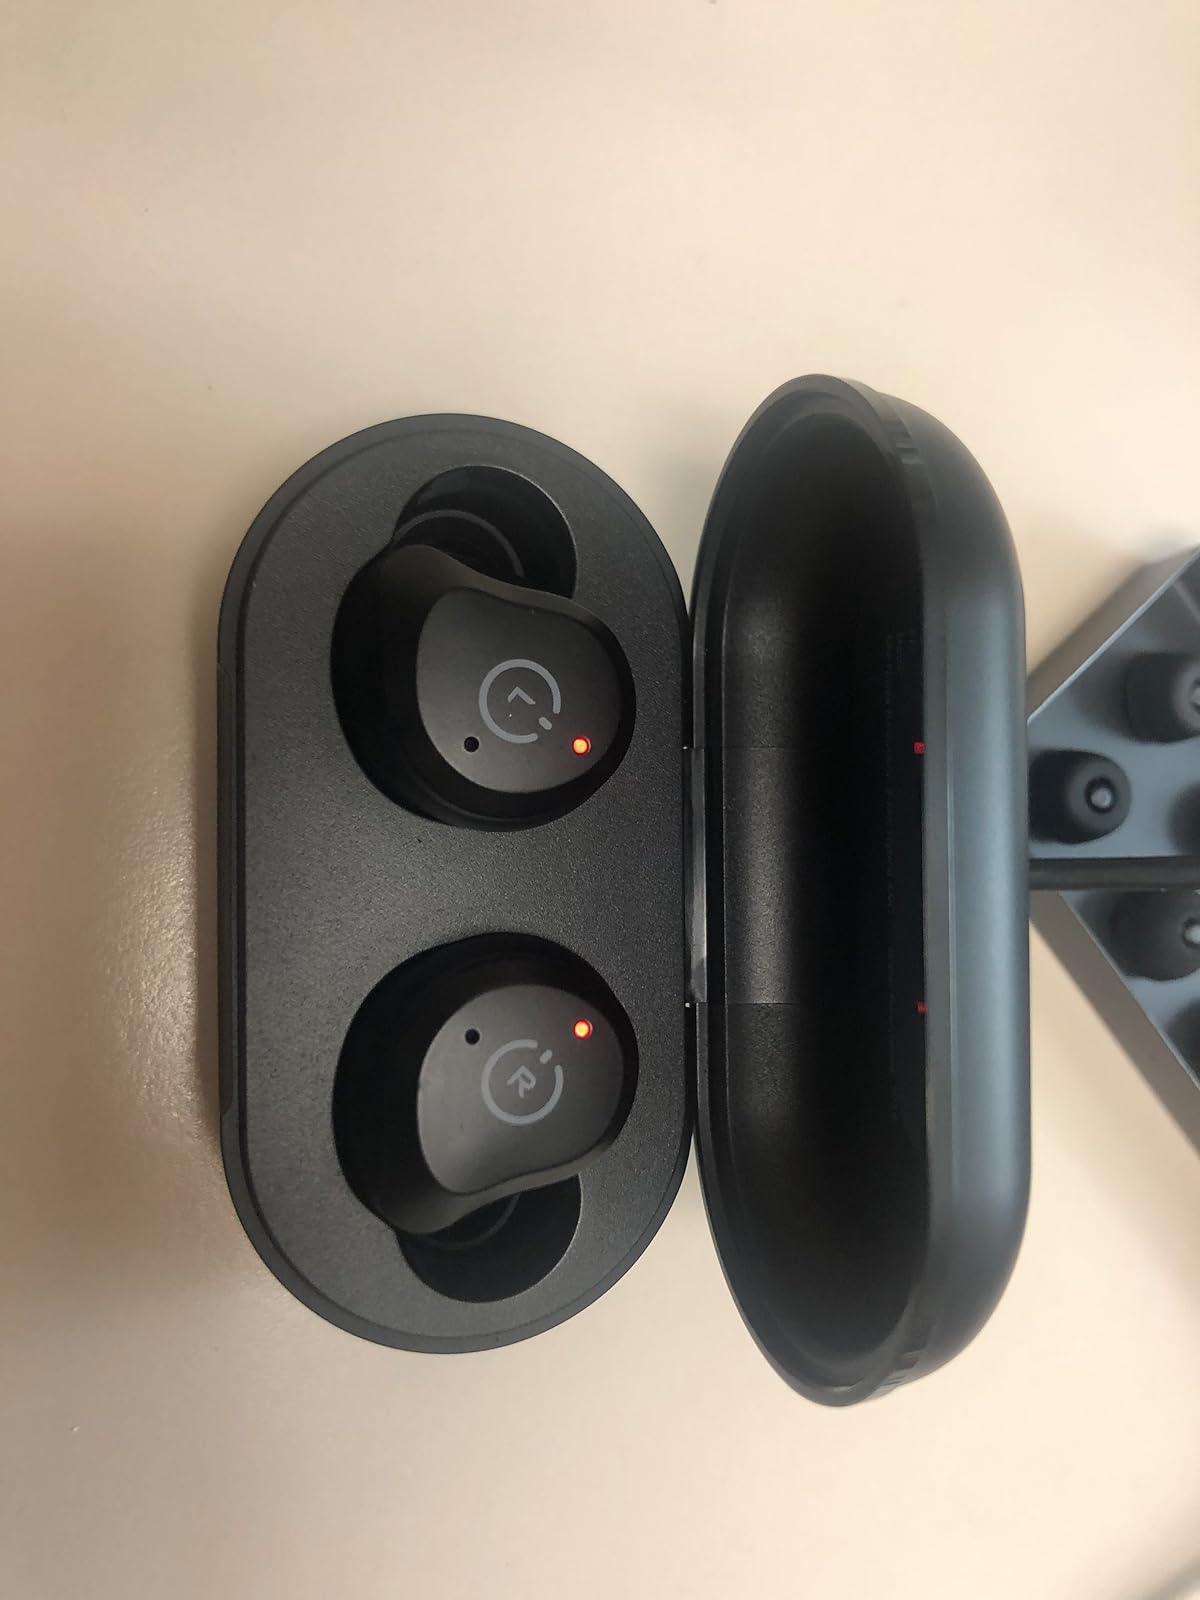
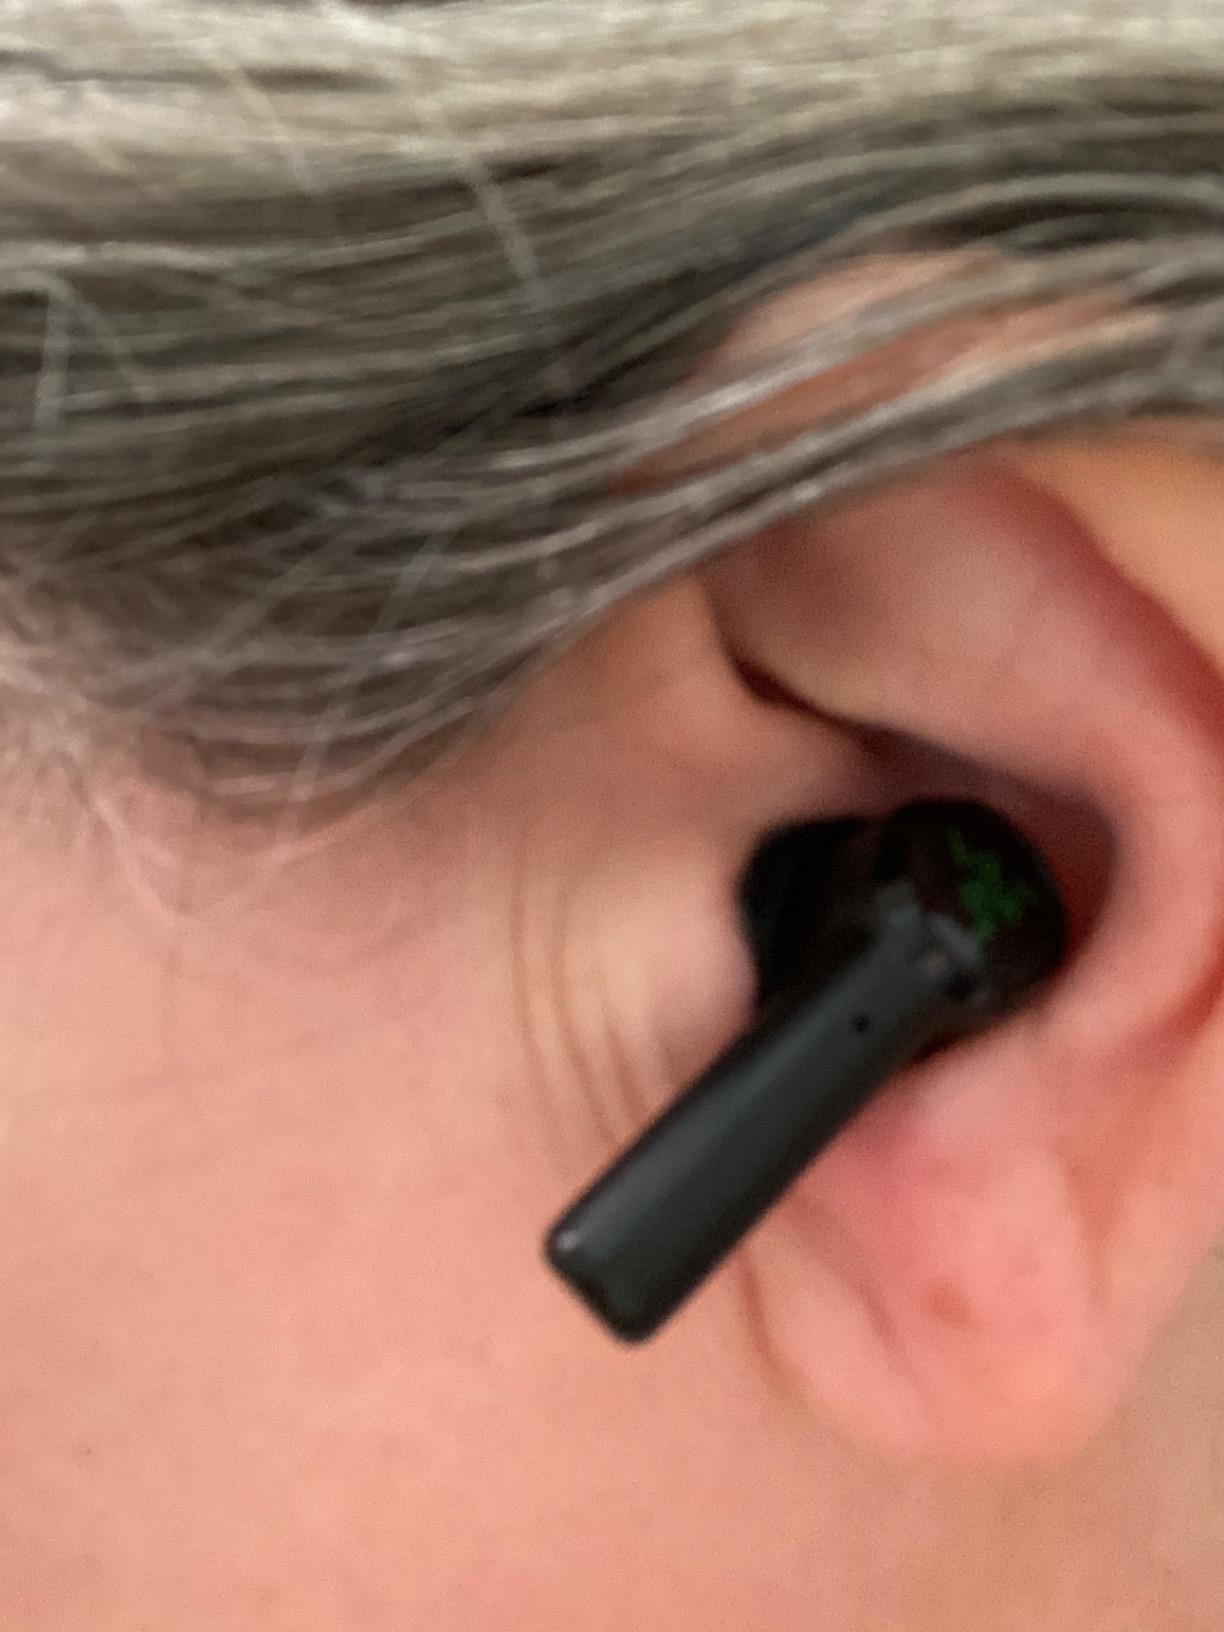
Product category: earbuds
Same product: no